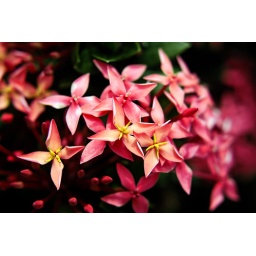
Specks of yellow in a sea of red